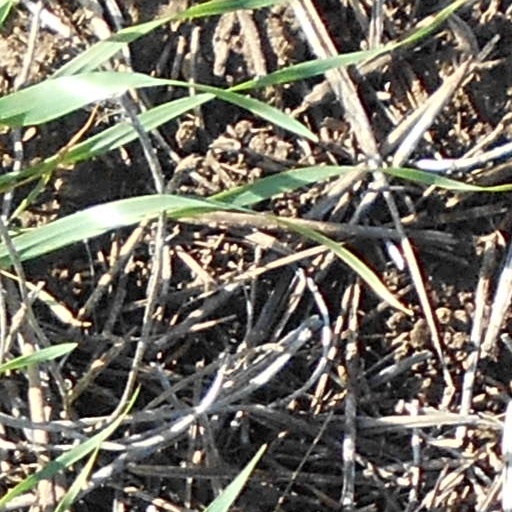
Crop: wheat